Rudolf Nureyev

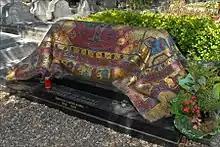
Nureyev's tomb in Sainte-Geneviève-des-Bois, draped in traditional Tatar carpet

Nureyev re-entered the hospital Notre Dame du Perpétuel Secours in Levallois-Perret on 20 November 1992 and remained there until his death from AIDS complications at age 54 on 6 January 1993. His funeral was held in the marble foyer of the Paris Garnier Opera House. Many paid tribute to his brilliance as a dancer. One such tribute came from Oleg Vinogradov of the Mariinsky Ballet, stating: "What Nureyev did in the West, he could never have done here."